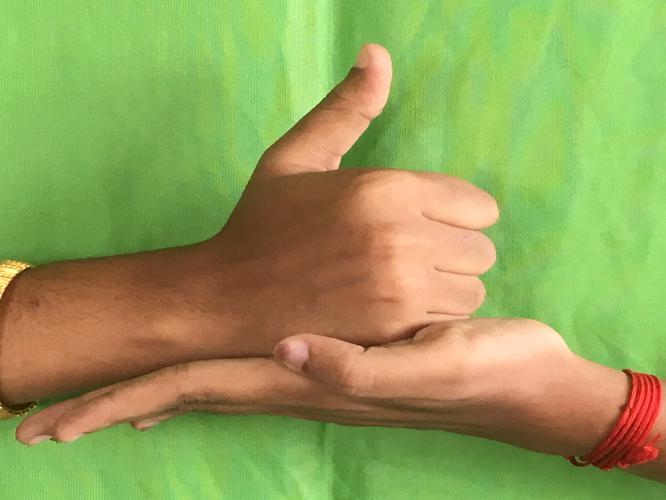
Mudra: Shivalinga
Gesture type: double_hand